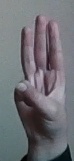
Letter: thaa